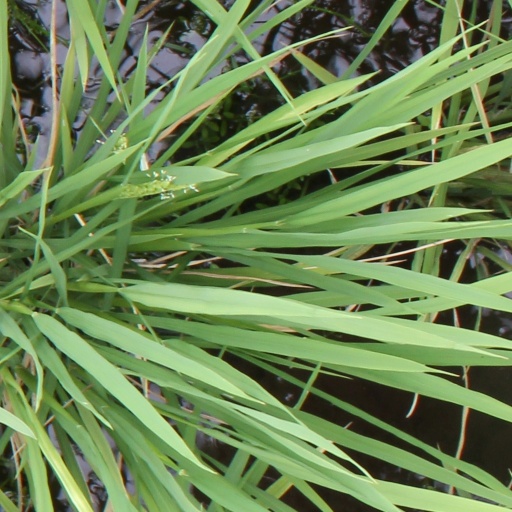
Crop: rice